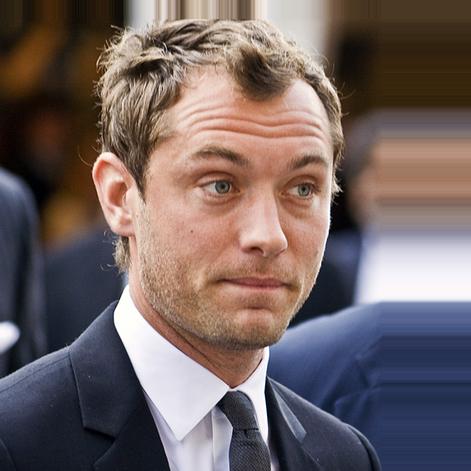
Age: 34